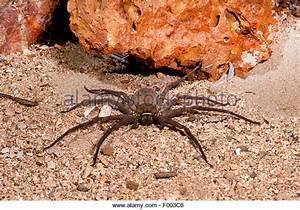
spider